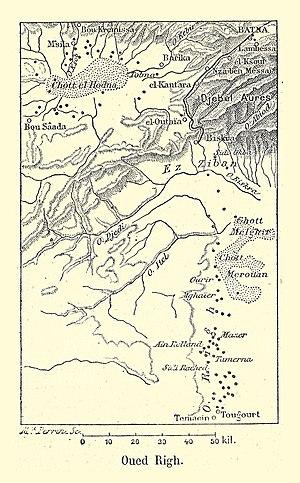
Carte de Franz Schrader
Oued el Righ est une région essentiellement agricole situé dans le sud-est algérien. Cette région comprend plusieurs oasis dont la plus grande est Touggourt. On a construit un pont de chemin de fer pour sa traversée.